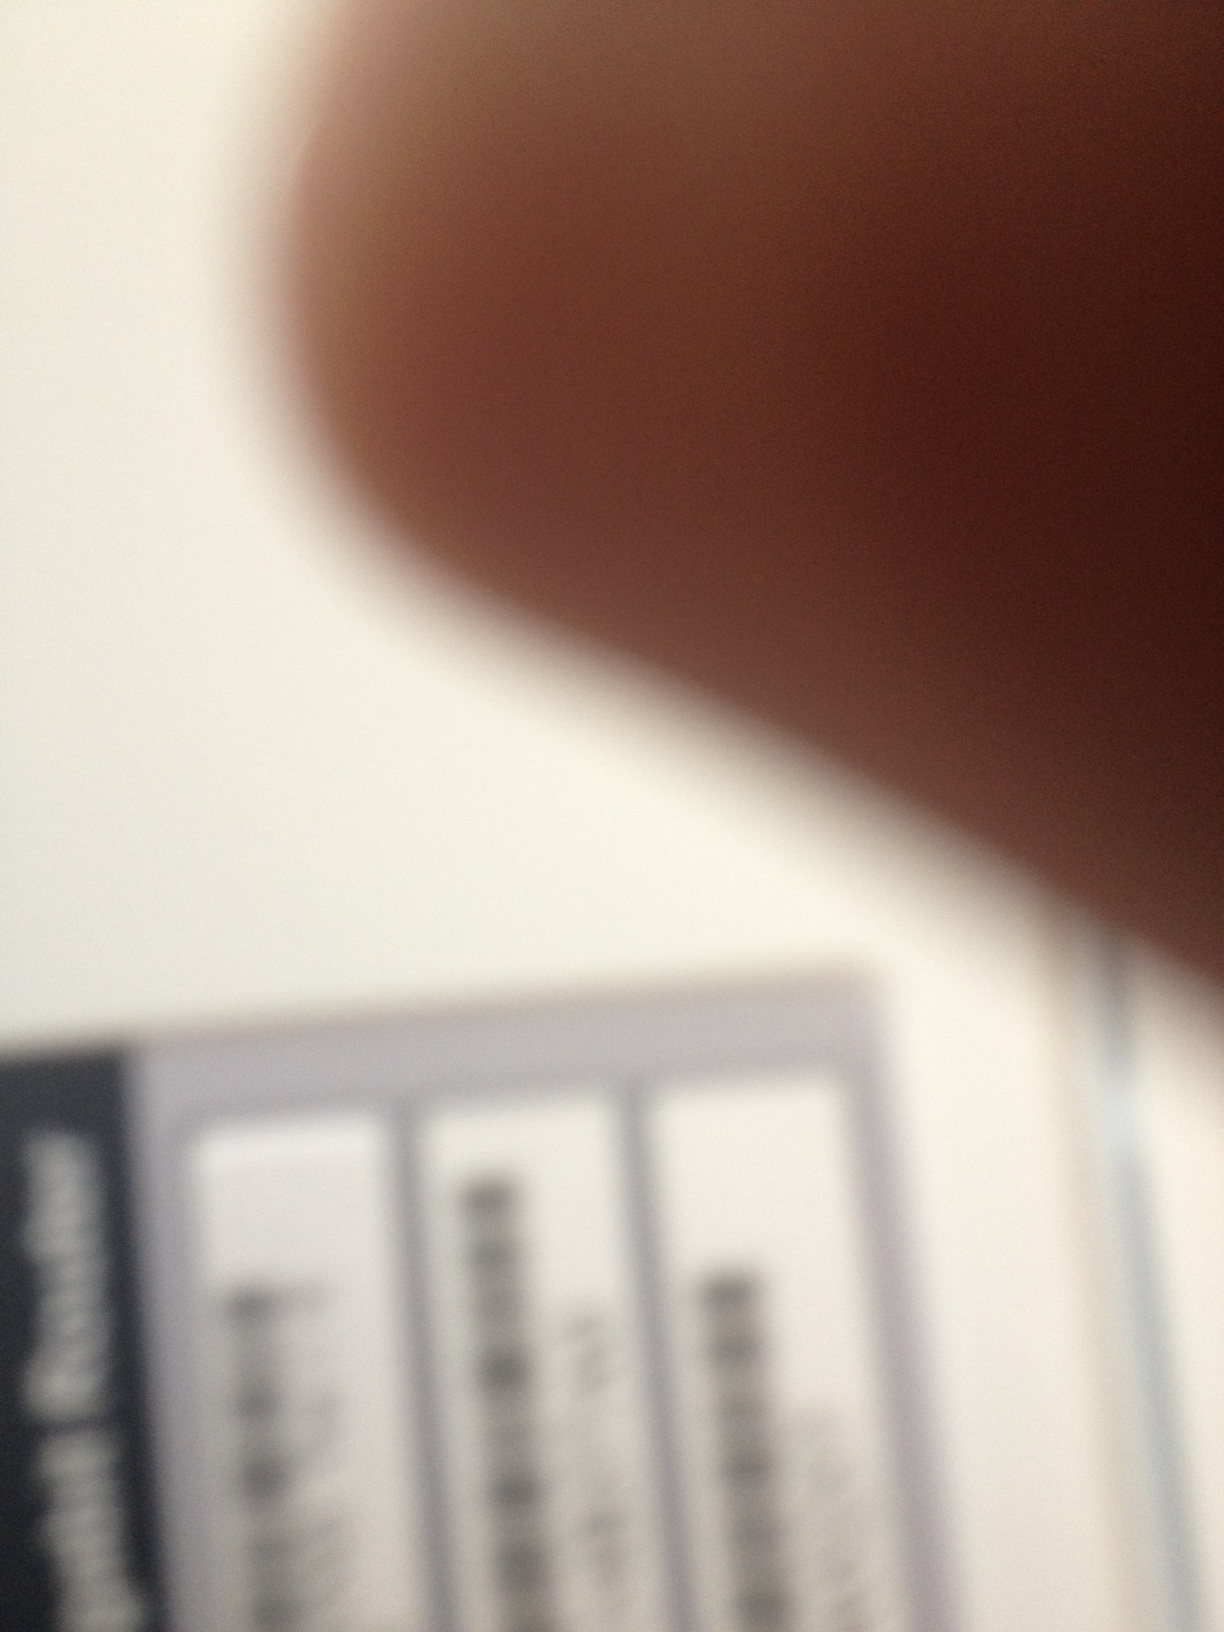Question: What's the pin on this router?  I moved the camera closer so hopefully you can read it now.
Answer: unanswerable